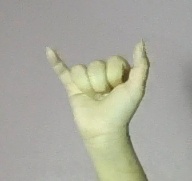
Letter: ya